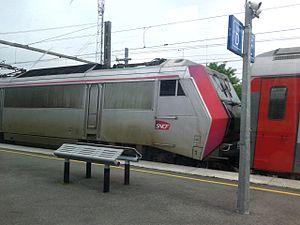
Locomotive BB 26017 livrée ""Carmillon"", tirant une rame du Moscou-Express. Passage du train au ralenti au niveau de la gare Transilien de Vaires-Torcy (ligne P).
Le Moscou express est un train international qui relie la gare de l'Est, à Paris, à la gare de Biélorussie, à Moscou. Ce train dessert également les gares de Sarrebruck, Berlin, Varsovie et Minsk, effectuant un trajet de près de 3 200 kilomètres. Le nom officiel de ce train est le Trans-European Express.